Joe Winkelsas

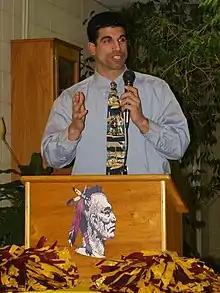
Winkelsas in 2009

Joseph Winkelsas (born September 14, 1973) is a former right-handed professional baseball pitcher. He pitched parts of two seasons in Major League Baseball.